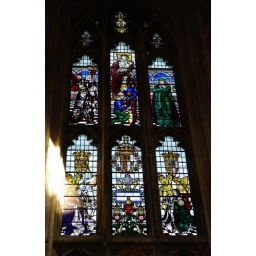
Stained glass window in one of the charity chapels.